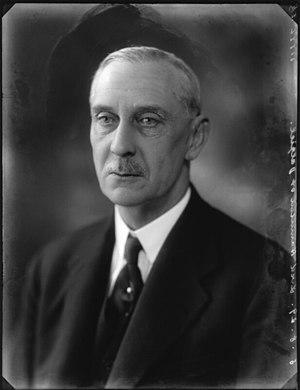
Gavin George Hamilton, 2ᵉ baron Hamilton de Dalzell, KT, CVO, MC, est un politicien libéral écossais.